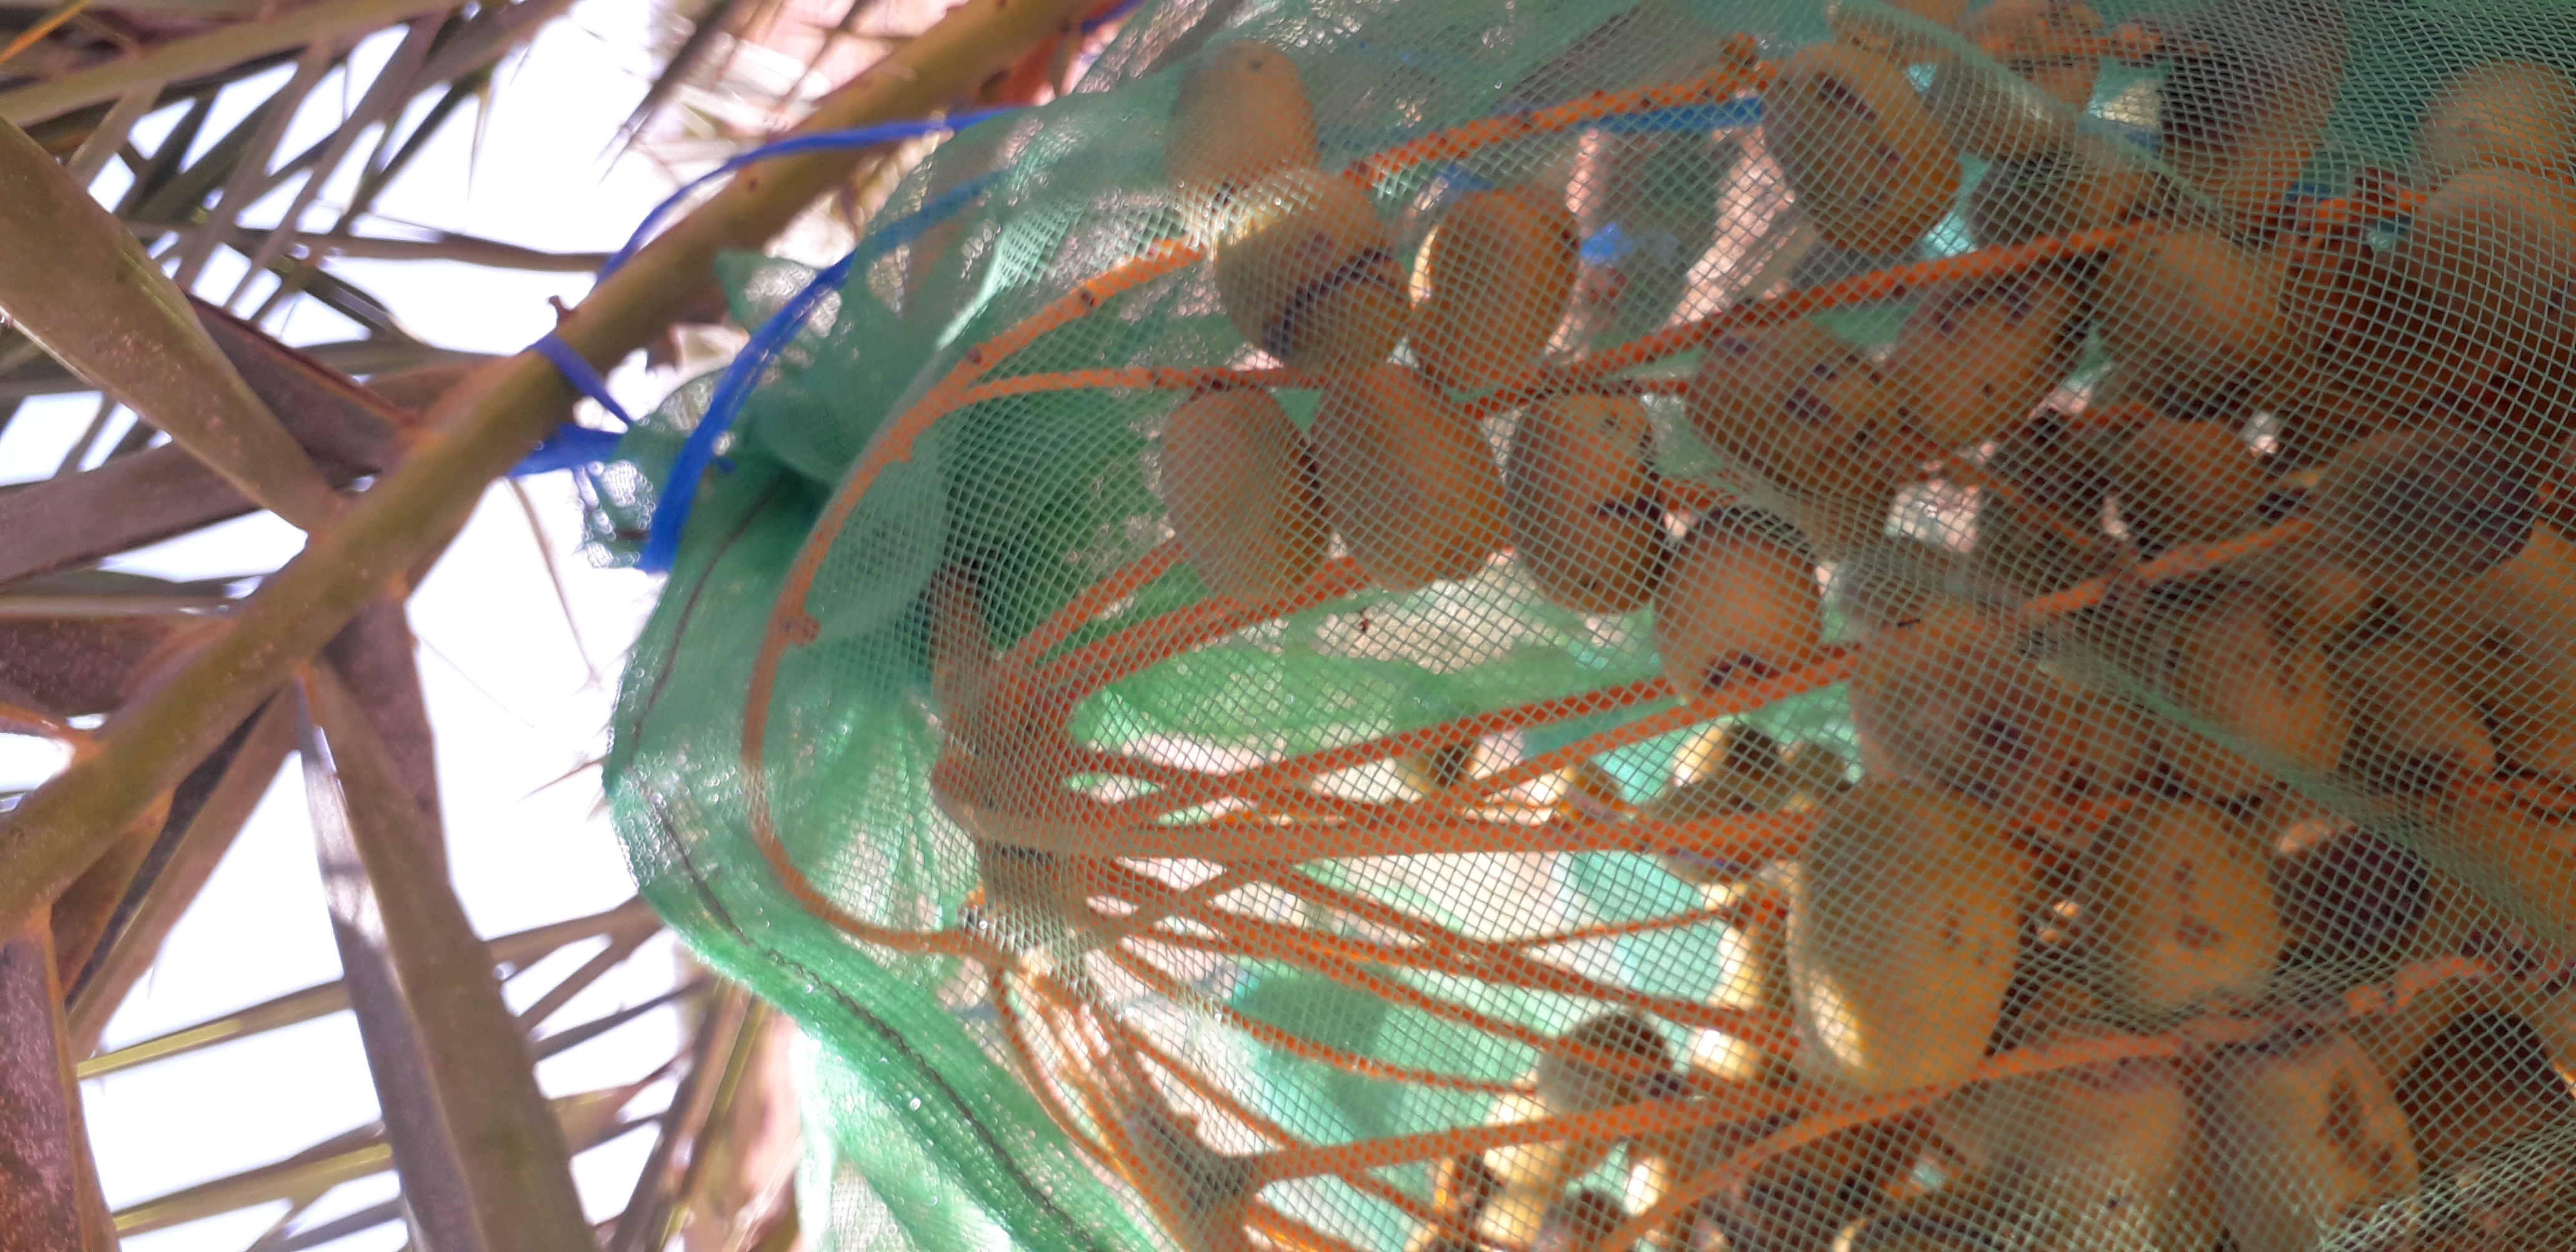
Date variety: Boufagous